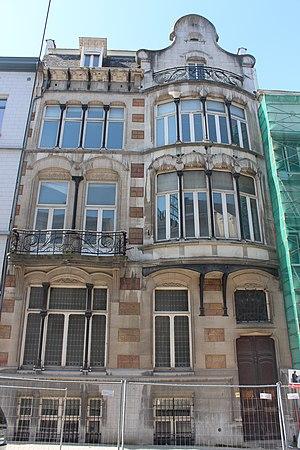
Cet article recense le patrimoine immobilier protégé à Bruxelles-ville. Le patrimoine immobilier protégé fait partie du patrimoine culturel en Belgique.
Paul Saintenoy est un architecte, enseignant, historien de l'architecture et écrivain belge.